Devanahalli pomelo

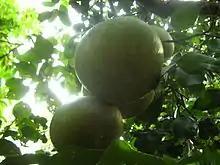
Pomelo

The Devanahalli pomelo (also called Devanahalli Pomello in official documents) is a variety of the citrus fruit pomelo ("Citrus maxima") of the family Rutaceae. It is exclusively grown in the region around Devanahalli taluk, Bangalore Rural District, India, as an exotic crop variety. Its officially designated name is "Devanahalli Pomello (Chakkota)"; it is locally known as chakkota.